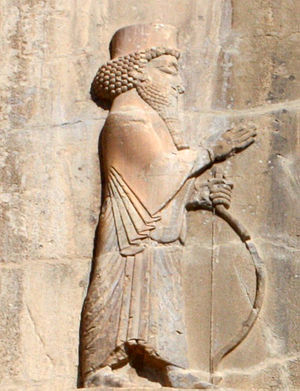
Monarker af Persien / Achaemenidiske dynasti (550 f.Kr.–330 f.Kr.)
Dette er en liste over konger og dronninger som herskede over forskellige dynastier i geografisk Stor-Iran.